Supermarine Sparrow

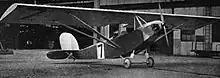
Sparrow II at the 1926 Two-Seater Light Aeroplane Competition at Lympne

Sparrow I first flew on 11 September 1924, piloted by Henri Biard. It was refitted with a modified propeller on 27 September. Its behaviour when being tested was erratic. According to Biard, "it was as impudent as its name implied". The Sparrow was demonstrated before its designer, R.J. Mitchell, and other Supermarine directors. The engine failed when the plane was airborne, and the directors raced towards a hole in a hedge that it had crashed through. Biard was found, unscathed. Attempts to restart the engine failed, and the demonstration was called off. The Sparrow then flew back without further trouble.